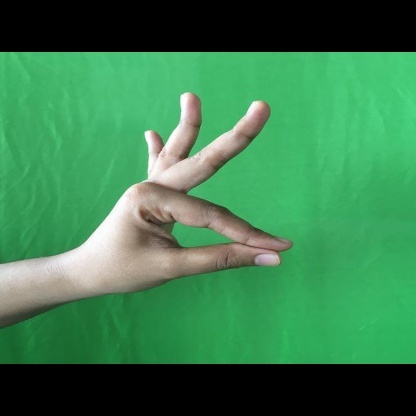
Mudra: Hamsasyam